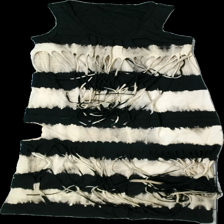
View: front
Type: Dress
Category: Ladies
Brand: Missing
Colors: Beige, Black
Material: 100% cotton
Pattern: Striped
Cut: Regular
Season: All
Damage location: middle right
Damage 2 location: middle left
Damage 3 location: bottom right
Price range: 50-100
Recommended usage: Reuse
Description: randig klänning med fransar